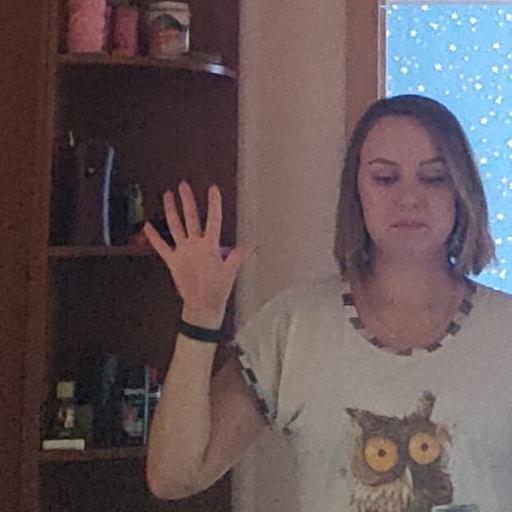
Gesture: palm